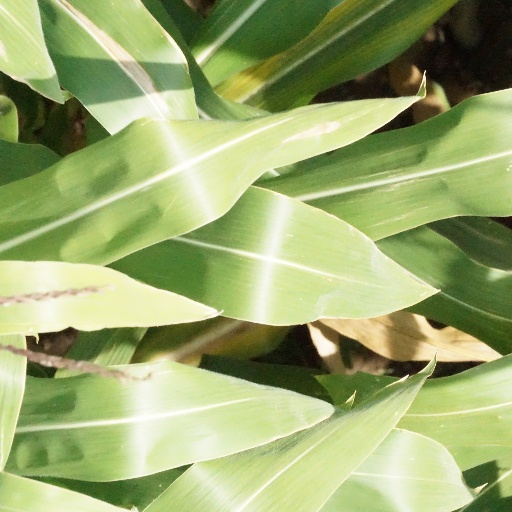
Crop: maize; corn